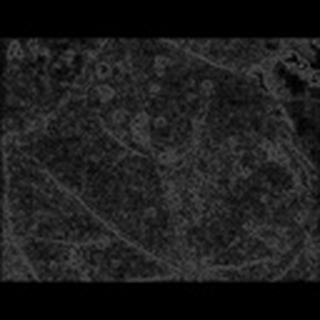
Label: cotton_bacterial_blight